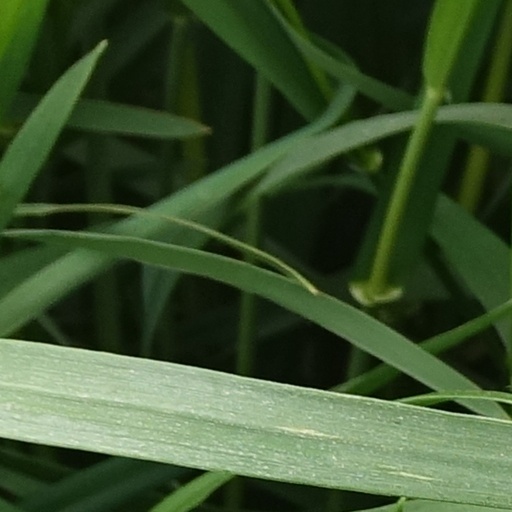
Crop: wheat